Lincoln in the White House

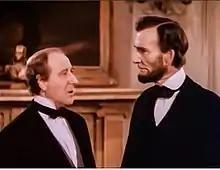
Frank McGlynn Sr. ("right") as Lincoln in the 1939 short

Lincoln in the White House is a 1939 American biographical short or historical "special" about United States President Abraham Lincoln, highlighting events during his first term of office, from his inaugural speech in 1861 to his delivery of the Gettysburg Address in 1863. Produced by Warner Bros. and directed by William C. McGann, the 21-minute Technicolor film stars Frank McGlynn Sr., a veteran actor who since 1915 had specialized in impersonating Lincoln on both stage and screen.